Melanocytic nevus

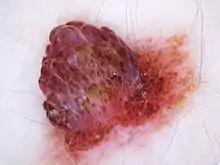
Intradermal melanocytic nevus (dermatoscopic image)

According to the American Academy of Dermatology, the most common types of moles are skin tags, raised moles, and flat moles. Benign moles are usually brown, tan, pink, or black (the latter especially on dark-colored skin). They are circular or oval and are usually small (commonly between 1–3 mm), though some can be larger than the size of a typical pencil eraser (>5 mm). Some moles produce dark, coarse hair. Common mole hair removal procedures include plucking, cosmetic waxing, electrolysis, threading, and cauterization.